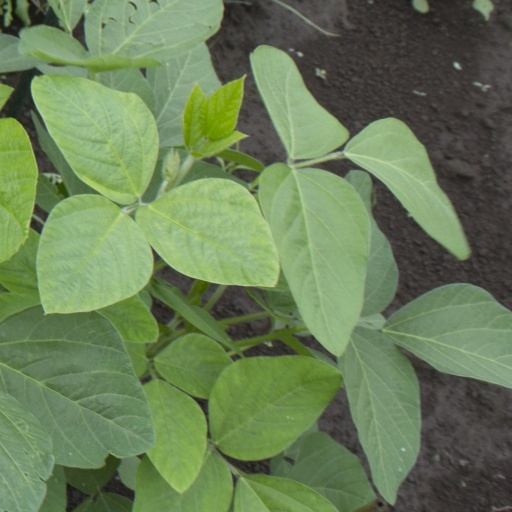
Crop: soybean